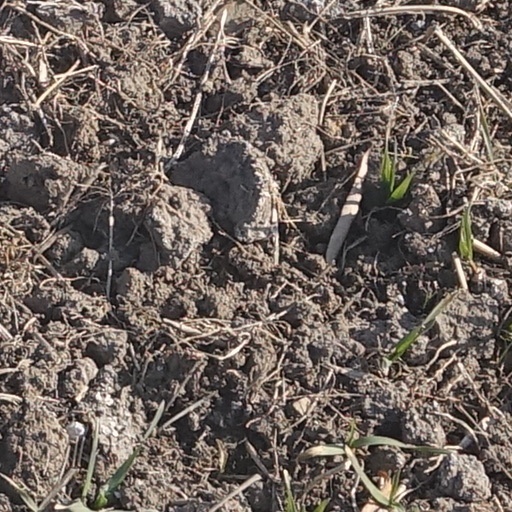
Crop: wheat